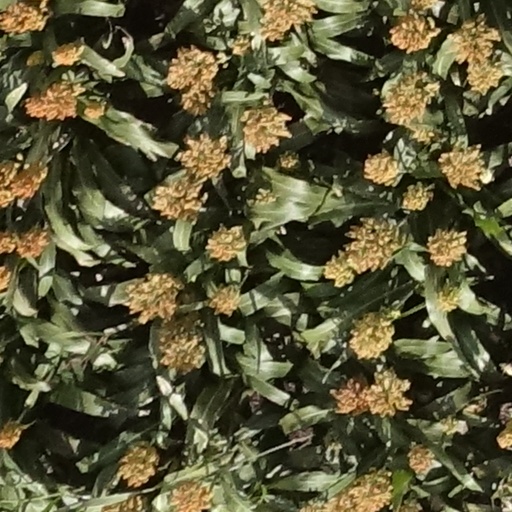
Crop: sorghum